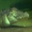
Label: crocodile